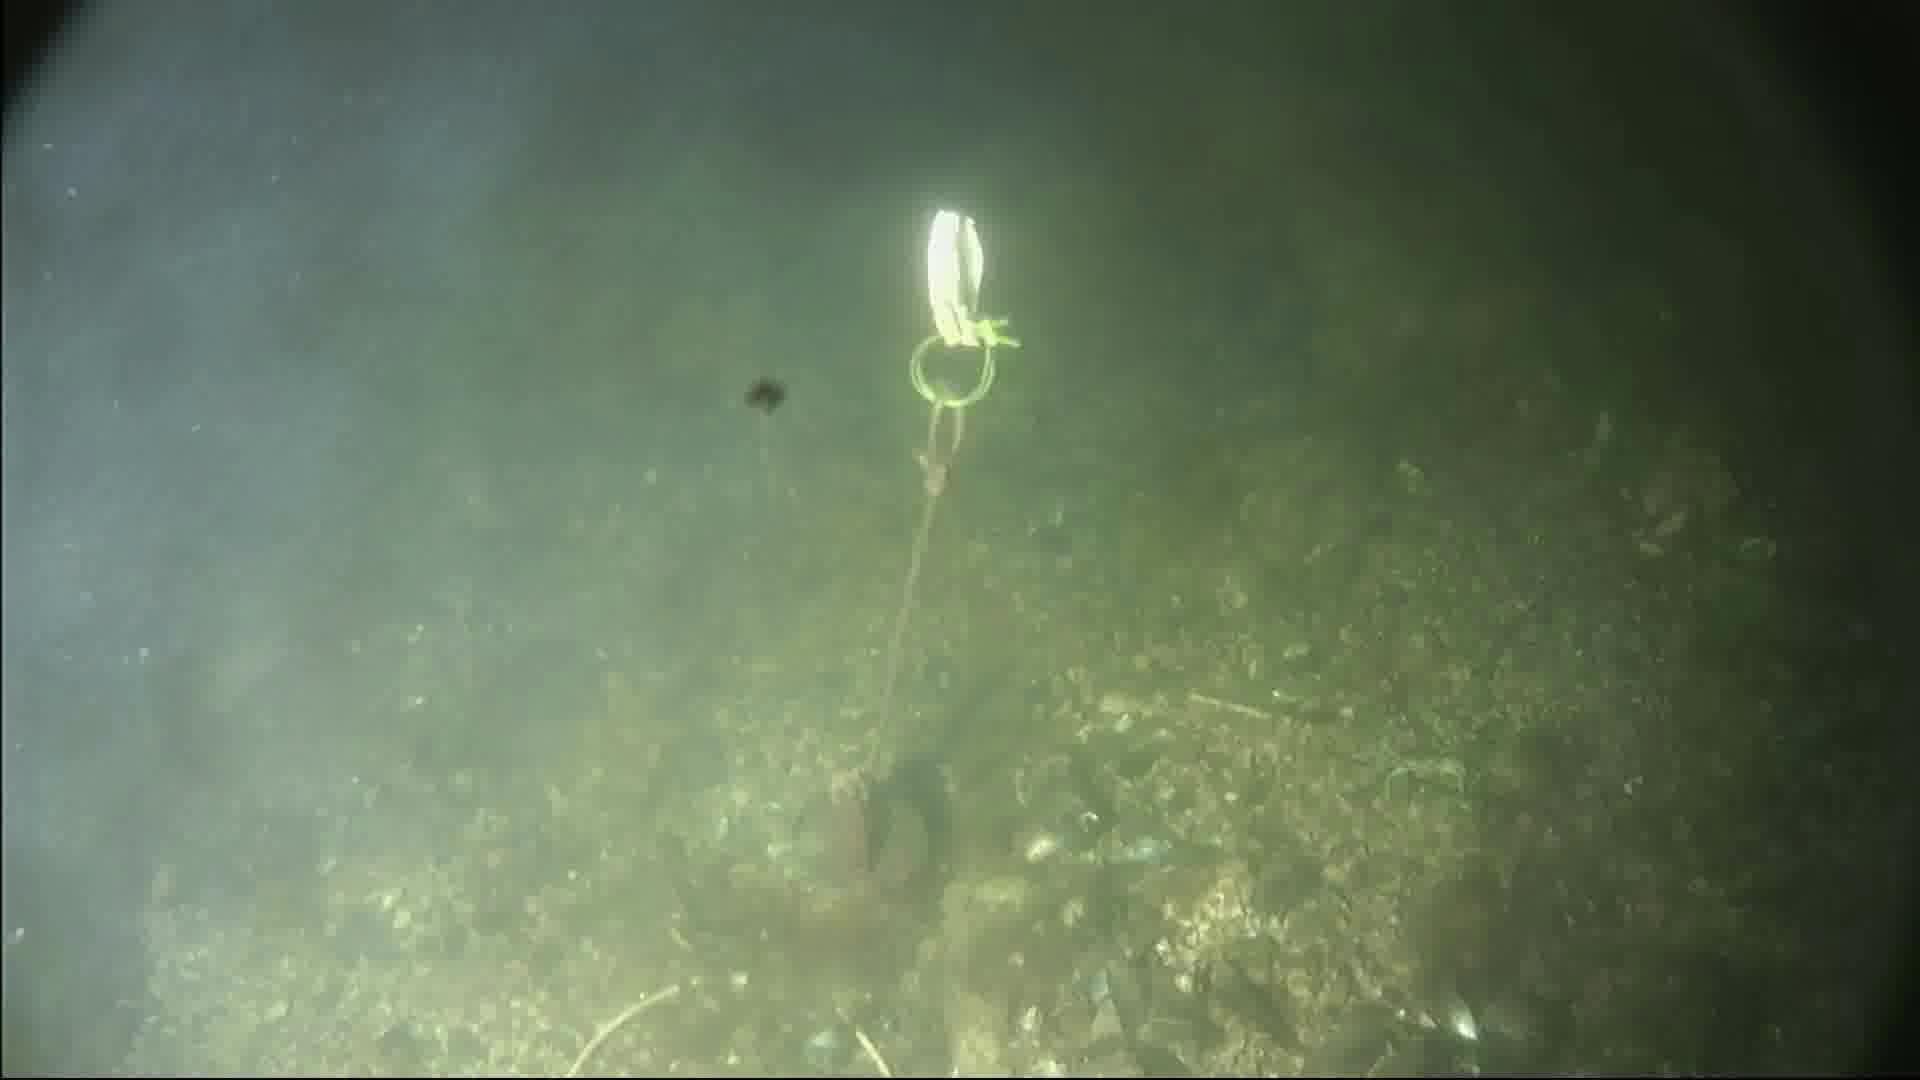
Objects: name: crab